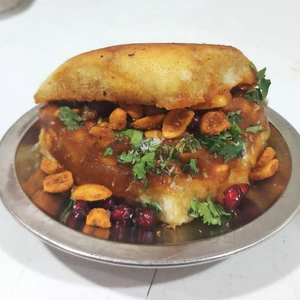
Dish: dabeli